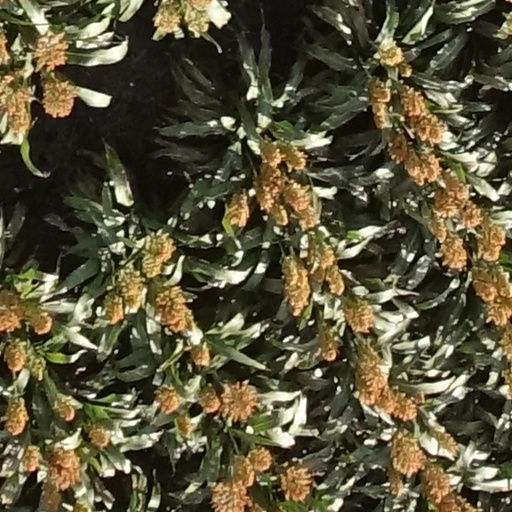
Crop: sorghum